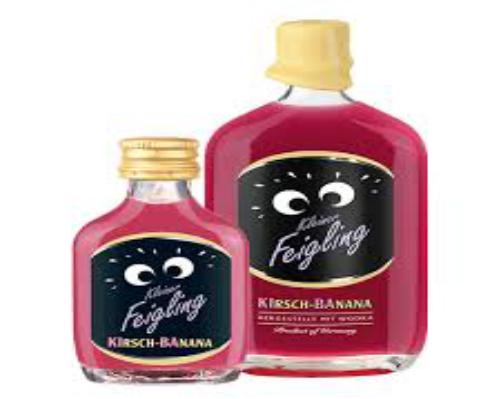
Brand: Kleiner Feigling
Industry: Food